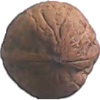
Label: Walnut 1